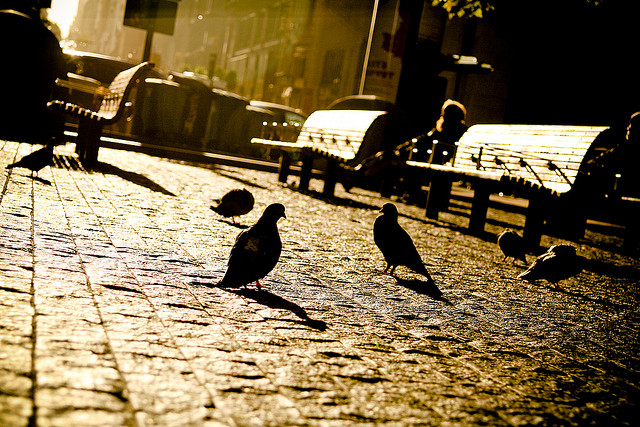
user: Given an image and a question. Answer the question in a short answer. Question: Based on the photo how busy is it in the street tonight? Short Answer:
assistant: not busy